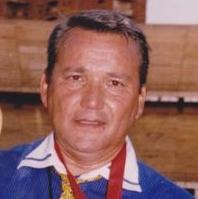
Age: 52